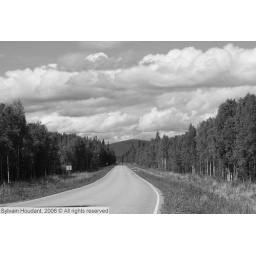
Little road in the forest / Petite route dans la foret.